Pakistan and weapons of mass destruction

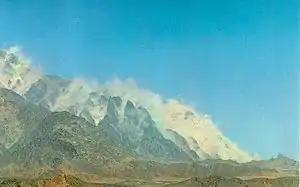
Image showing uplift of granite mountains as a result of Chagai-I test.

The Bangladesh Liberation War was a defeat for Pakistan, which led to it losing roughly of territory as well as losing more than half its population to the newly independent state of Bangladesh. In addition to the psychological setback for Pakistan, it had failed to gather any significant material support or assistance from its key allies, the United States and the People's Republic of China. Pakistan seemed to be isolated internationally, and in great danger; it felt that it could rely on no one but itself. Prime Minister Zulfiqar Ali Bhutto was "obsessed" with India's nuclear program, famously declaring that "We will eat grass, even go hungry, but we will have our own nuclear bomb." At a United Nations Security Council meeting, Bhutto drew comparisons between the Instrument of Surrender that ended the 1971 war, and the Treaty of Versailles, which Germany was forced to sign in 1919. There, Bhutto vowed never to allow a repeat.